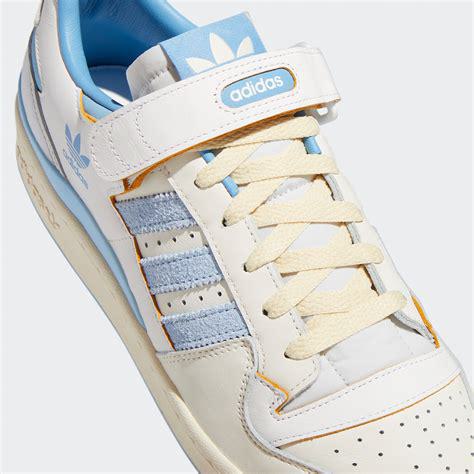
Brand: Adidas
Model: Forum 84